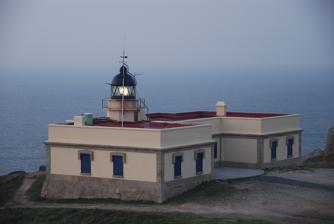
Building: Cabo Prior Lighthouse
Country: Spain
Year built: 1853
Lighthouse in Spain Lighthouse Cabo Prior Lighthouse Cabo Prior Lighthouse in 2017 Location Province of A Coruña , Galicia , Spain Coordinates 43°34′03″N 8°18′52″W / 43.56761°N 8.31453°W / 43.56761; -8.31453 Tower Constructed 1853 Construction stone Height 8 metres (26 ft) Operator Ferrol Port Authority Light Focal height 107 metres (351 ft) Range 22 nautical miles (41 km; 25 mi) Characteristic L 0 3 oc 5 7 L 0 3 oc 2 7 L 0 3 oc 5 7 Cabo Prior Lighthouse ( Spanish : Faro de Cabo Prior ) is an active 19th century Spanish lighthouse located on the cabo, or cape, of the same name in the parish of San Martiño de Covas in the Ferrol municipality of the Province of A Coruña , Galicia . The lighthouse has been constructed on a high coastal clifftop, some 14 kilometres (8.7 mi) northwest of Ferrol. A set of steps descends from the lighthouse down the steep cliff to a viewpoint overlooking the Atlantic Ocean . History Detail of the tower from 2006 Although the modern lighthouse was not built until the 19th century, the geographers of antiquity took notice of the granite protuberance off the northwesternmost point of Iberia which, as described by Strabo and other classical geographers , was used even then as a reference point for the end of the Iberian Peninsula in the Atlantic north . It is still used today by the Spanish Navy and on modern maps. In Roman times, around the 1st century BC, parts of Iberia with their rough waters were well regarded by mariners, both Phoenician and Roman , as a good place to trade in metals (like silver, gold, tin and iron ) and wild horses. The rough and unpredictable dangers of the Atlantic, says Strabo , made it difficult for traders, though fortunately there was a magnificent natural port nearby with a sizeable bay to protect them and their wooden made vessels. This was the land of the Artabri (or Arrotrebae), the Portus Magnus Artabrorum (formed by the bay of Ferrol and the three rias of Ferrol, Betanzos and A Coruña ). The modern-day lighthouse itself was built in 1853, and consists of an 8-metre-high (26 ft) hexagonal tower, with lantern and gallery, built on the seaward side of a neo-classical one-storey keeper's house.  The whitewashed buildings (now painted beige) are complemented by the masonry detailing and the stone tower. A variety of equipment has been used to emit the all-important light during its history. The original 3rd order Sautter optic produced a fixed white light and was enhanced in 1904 with a system using rotating shutters to emit a 4+2 pattern that used an oil vapour lamp. A new optic was installed in 1926, taken from the lighthouse at Salou. The clockwork system was driven by a weight that would last eight hours. It was electrified in 1974, with a new 2.25m diameter optic and a 1500 watt lamp, with Ruston generators providing electrical power. Also added was an electromagnetic vibrating foghorn emitting the Morse P letter every 25 seconds, which was audible up to seven nautical miles away. Upon the withdrawal of the lighthouse keepers (torreros) in 1993, the foghorn was taken out of use, and a further upgrade in 1995 meant the light could to be monitored remotely from the port authority control centre. The generators were also replaced at the same time and 1000 watt halogen lamps were used as a light source. In 2007, the lighthouse buildings were renovated and painted beige with new woodwork and shutters. Operation In conjunction with the Cabo Prioriño Lighthouse, which was built around the same time, it acts as a landfall beacon for the estuary and port at Ferrol, and that of A Coruña. With a focal height of 107 metres (351 ft) above the sea, its light can be seen for 22 nautical miles , producing a light characteristic of three flashes of white light in a one plus two pattern every fifteen seconds. It is registered under the international Admiralty number D1692 and has the NGA identifier of 113-2460, and is managed and operated by the Ferrol Port Authority . See also Spain portal Engineering portal List of lighthouses in Spain References